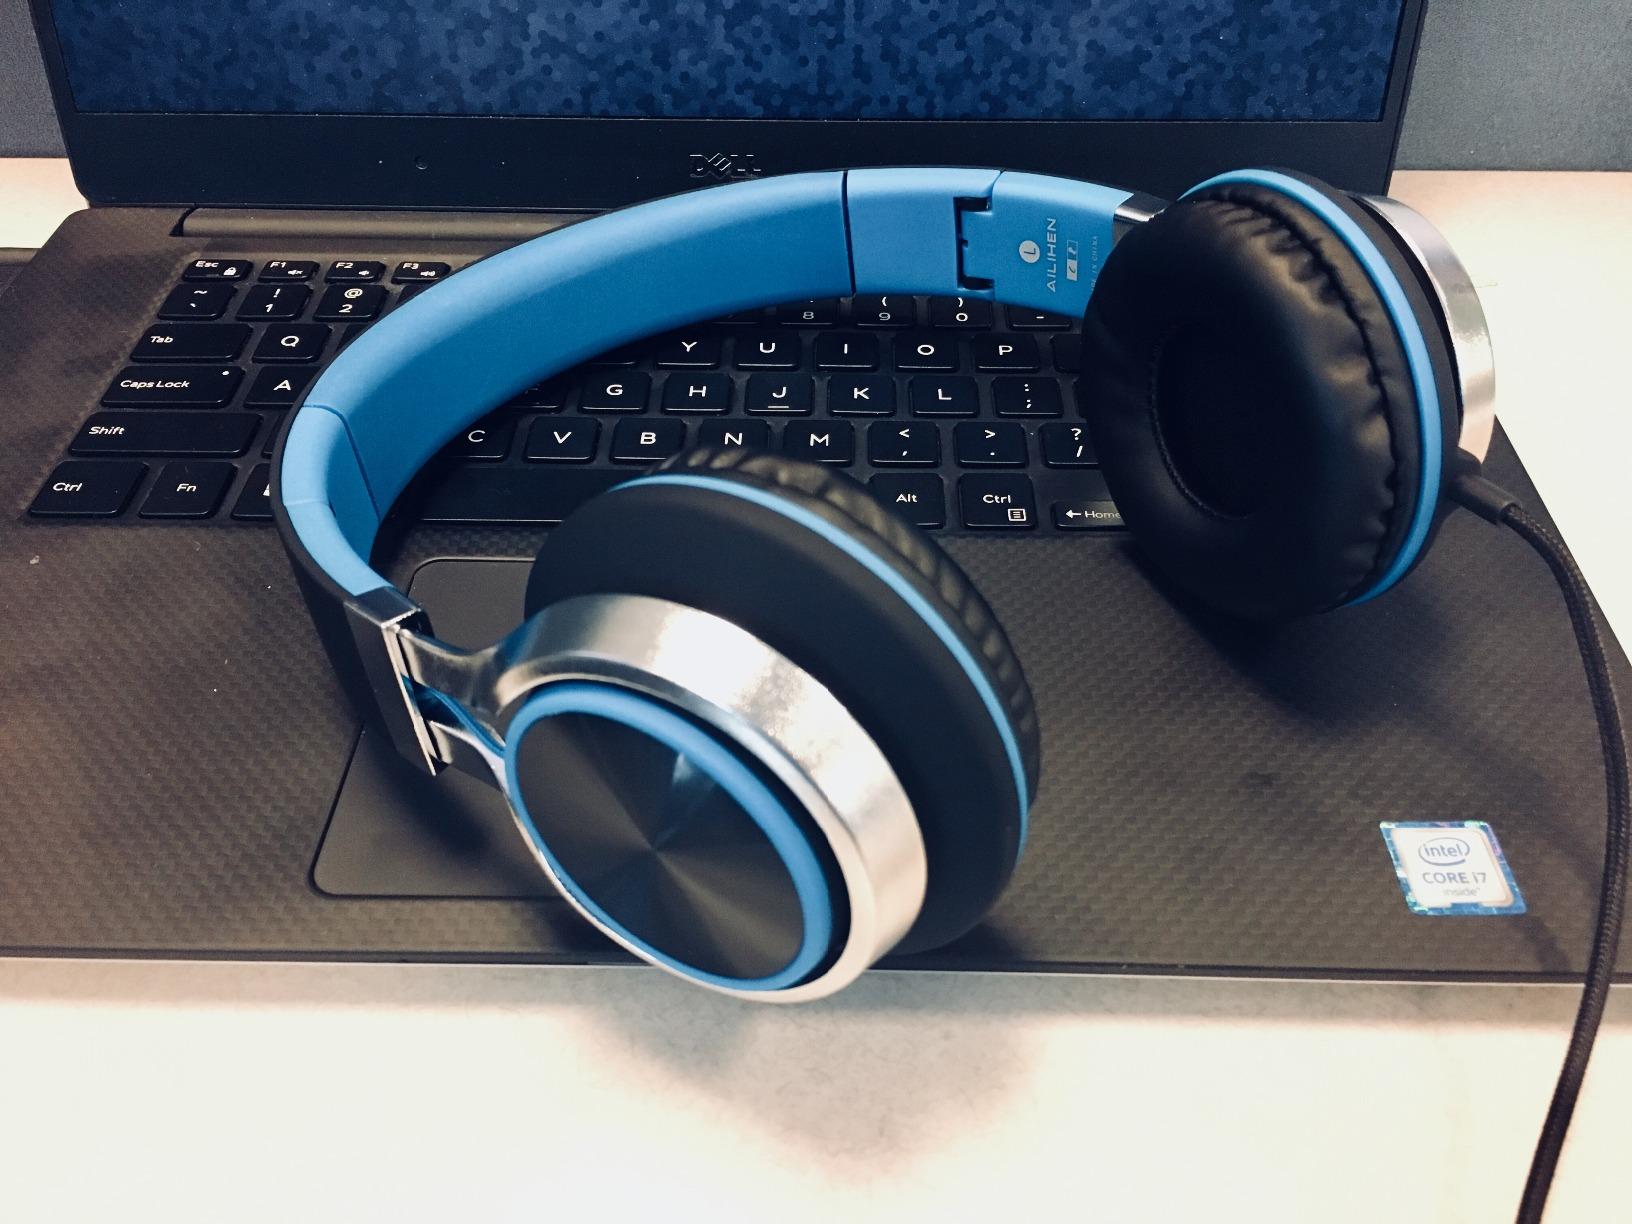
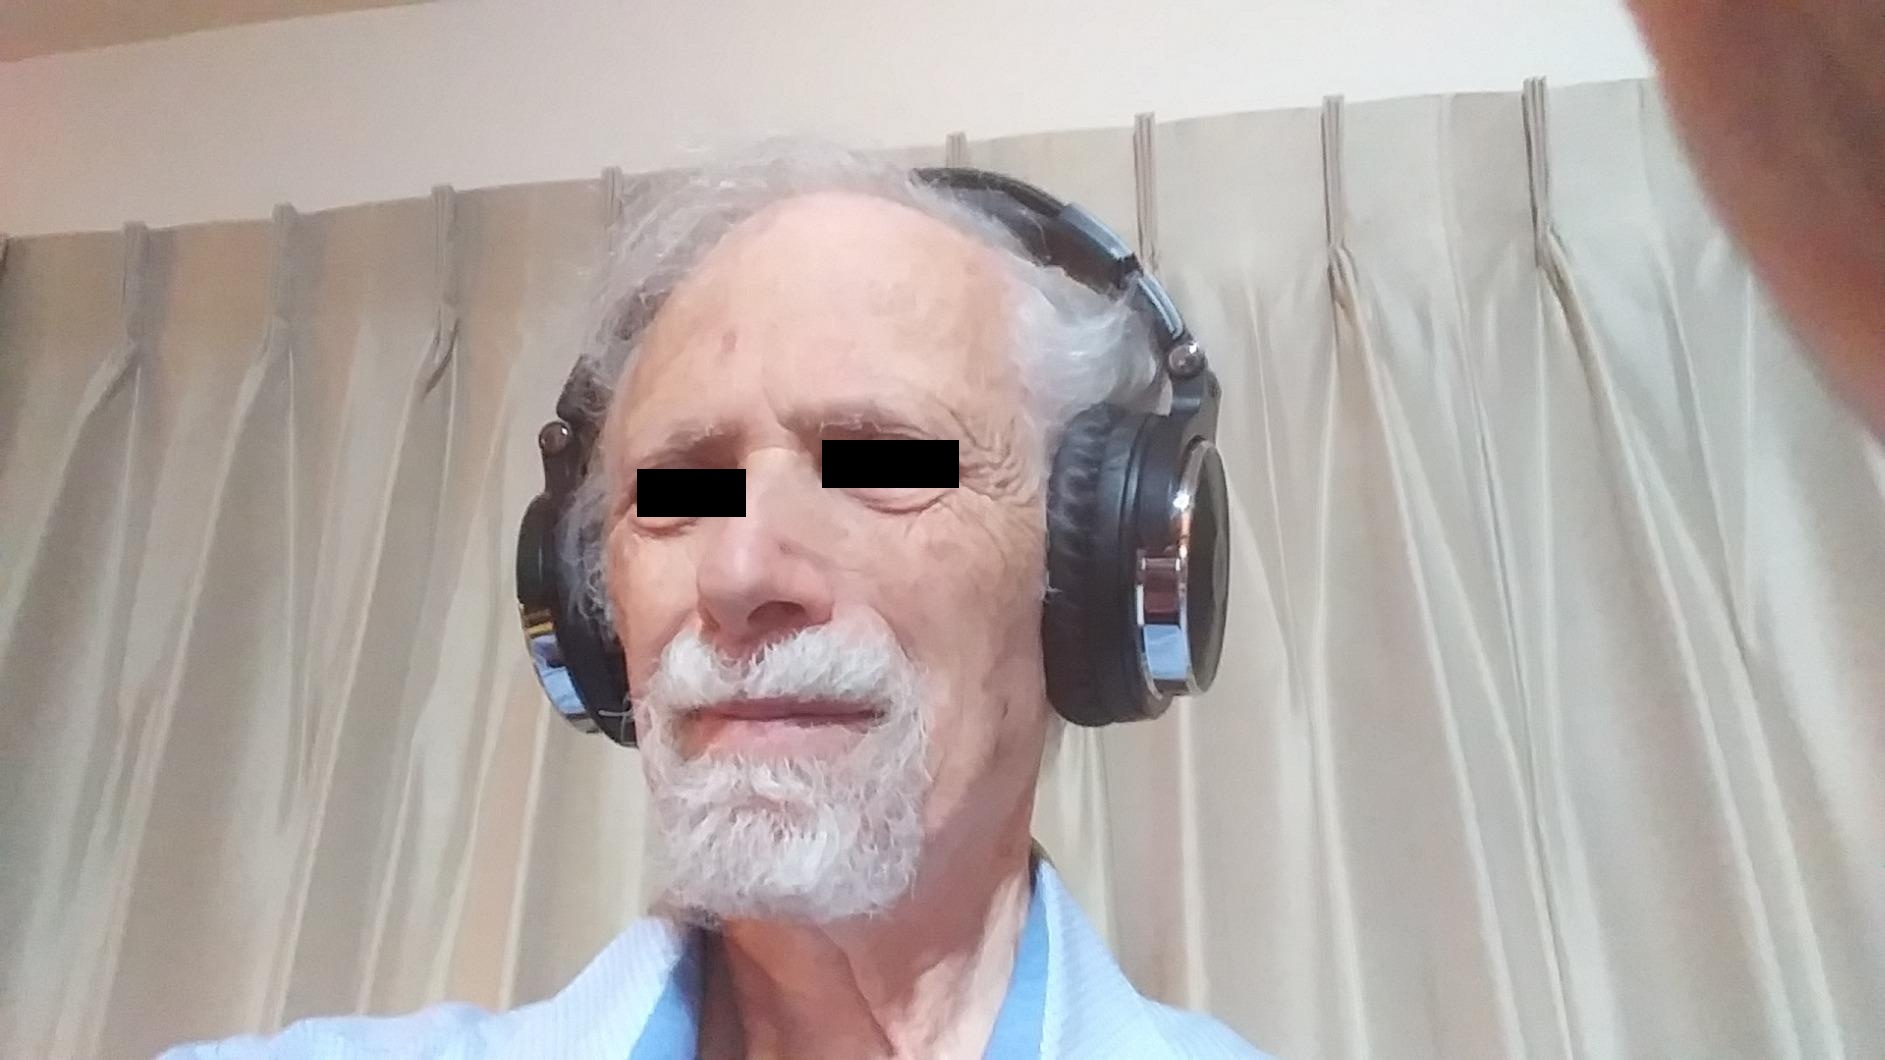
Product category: headphones
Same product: no